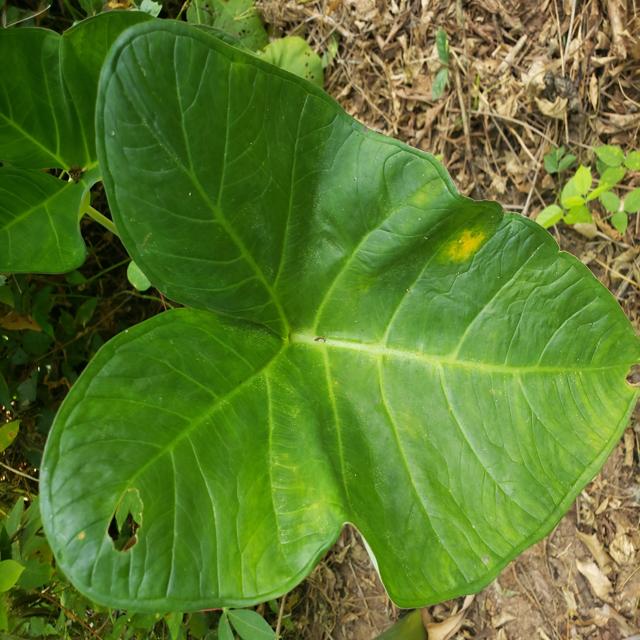
Label: Healthy